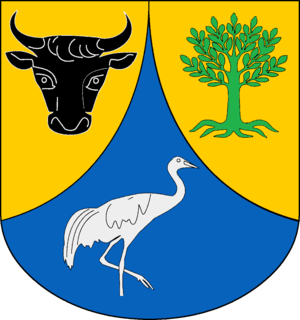
Horst (Lauenburg)
Coat of arms of Horst (Lauenburg)
Horst er en kommune i det nordlige Tyskland, beliggende i Amt Lauenburgische Seen under Kreis Herzogtum Lauenburg. Kreis Herzogtum Lauenburg ligger i delstaten Slesvig-Holsten.